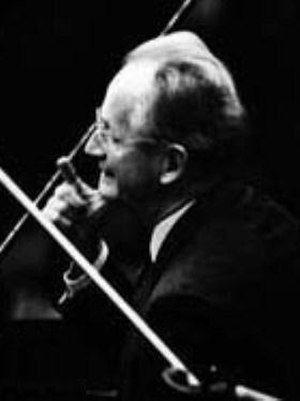
Wilhelm Kempff
Wilhelm Kempff var en tysk pianist, organist og komponist.